ZW sex-determination system

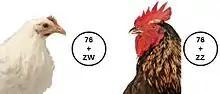
ZW sex determination in birds (as exemplified with chickens)

The ZW sex-determination system is a chromosomal system that determines the sex of offspring in birds, some fish and crustaceans such as the giant river prawn, some insects (including butterflies and moths), the schistosome family of flatworms, and some reptiles, e.g. majority of snakes, lacertid lizards and monitors, including Komodo dragons. It is also present in some plants, where it has evolved independently on many occasions, characterizing at least 22% of plants with documented sex chromosomes. The letters Z and W are used to distinguish this system from the XY sex-determination system. In the ZW system, females have a pair of dissimilar ZW chromosomes, and males have two similar ZZ chromosomes.